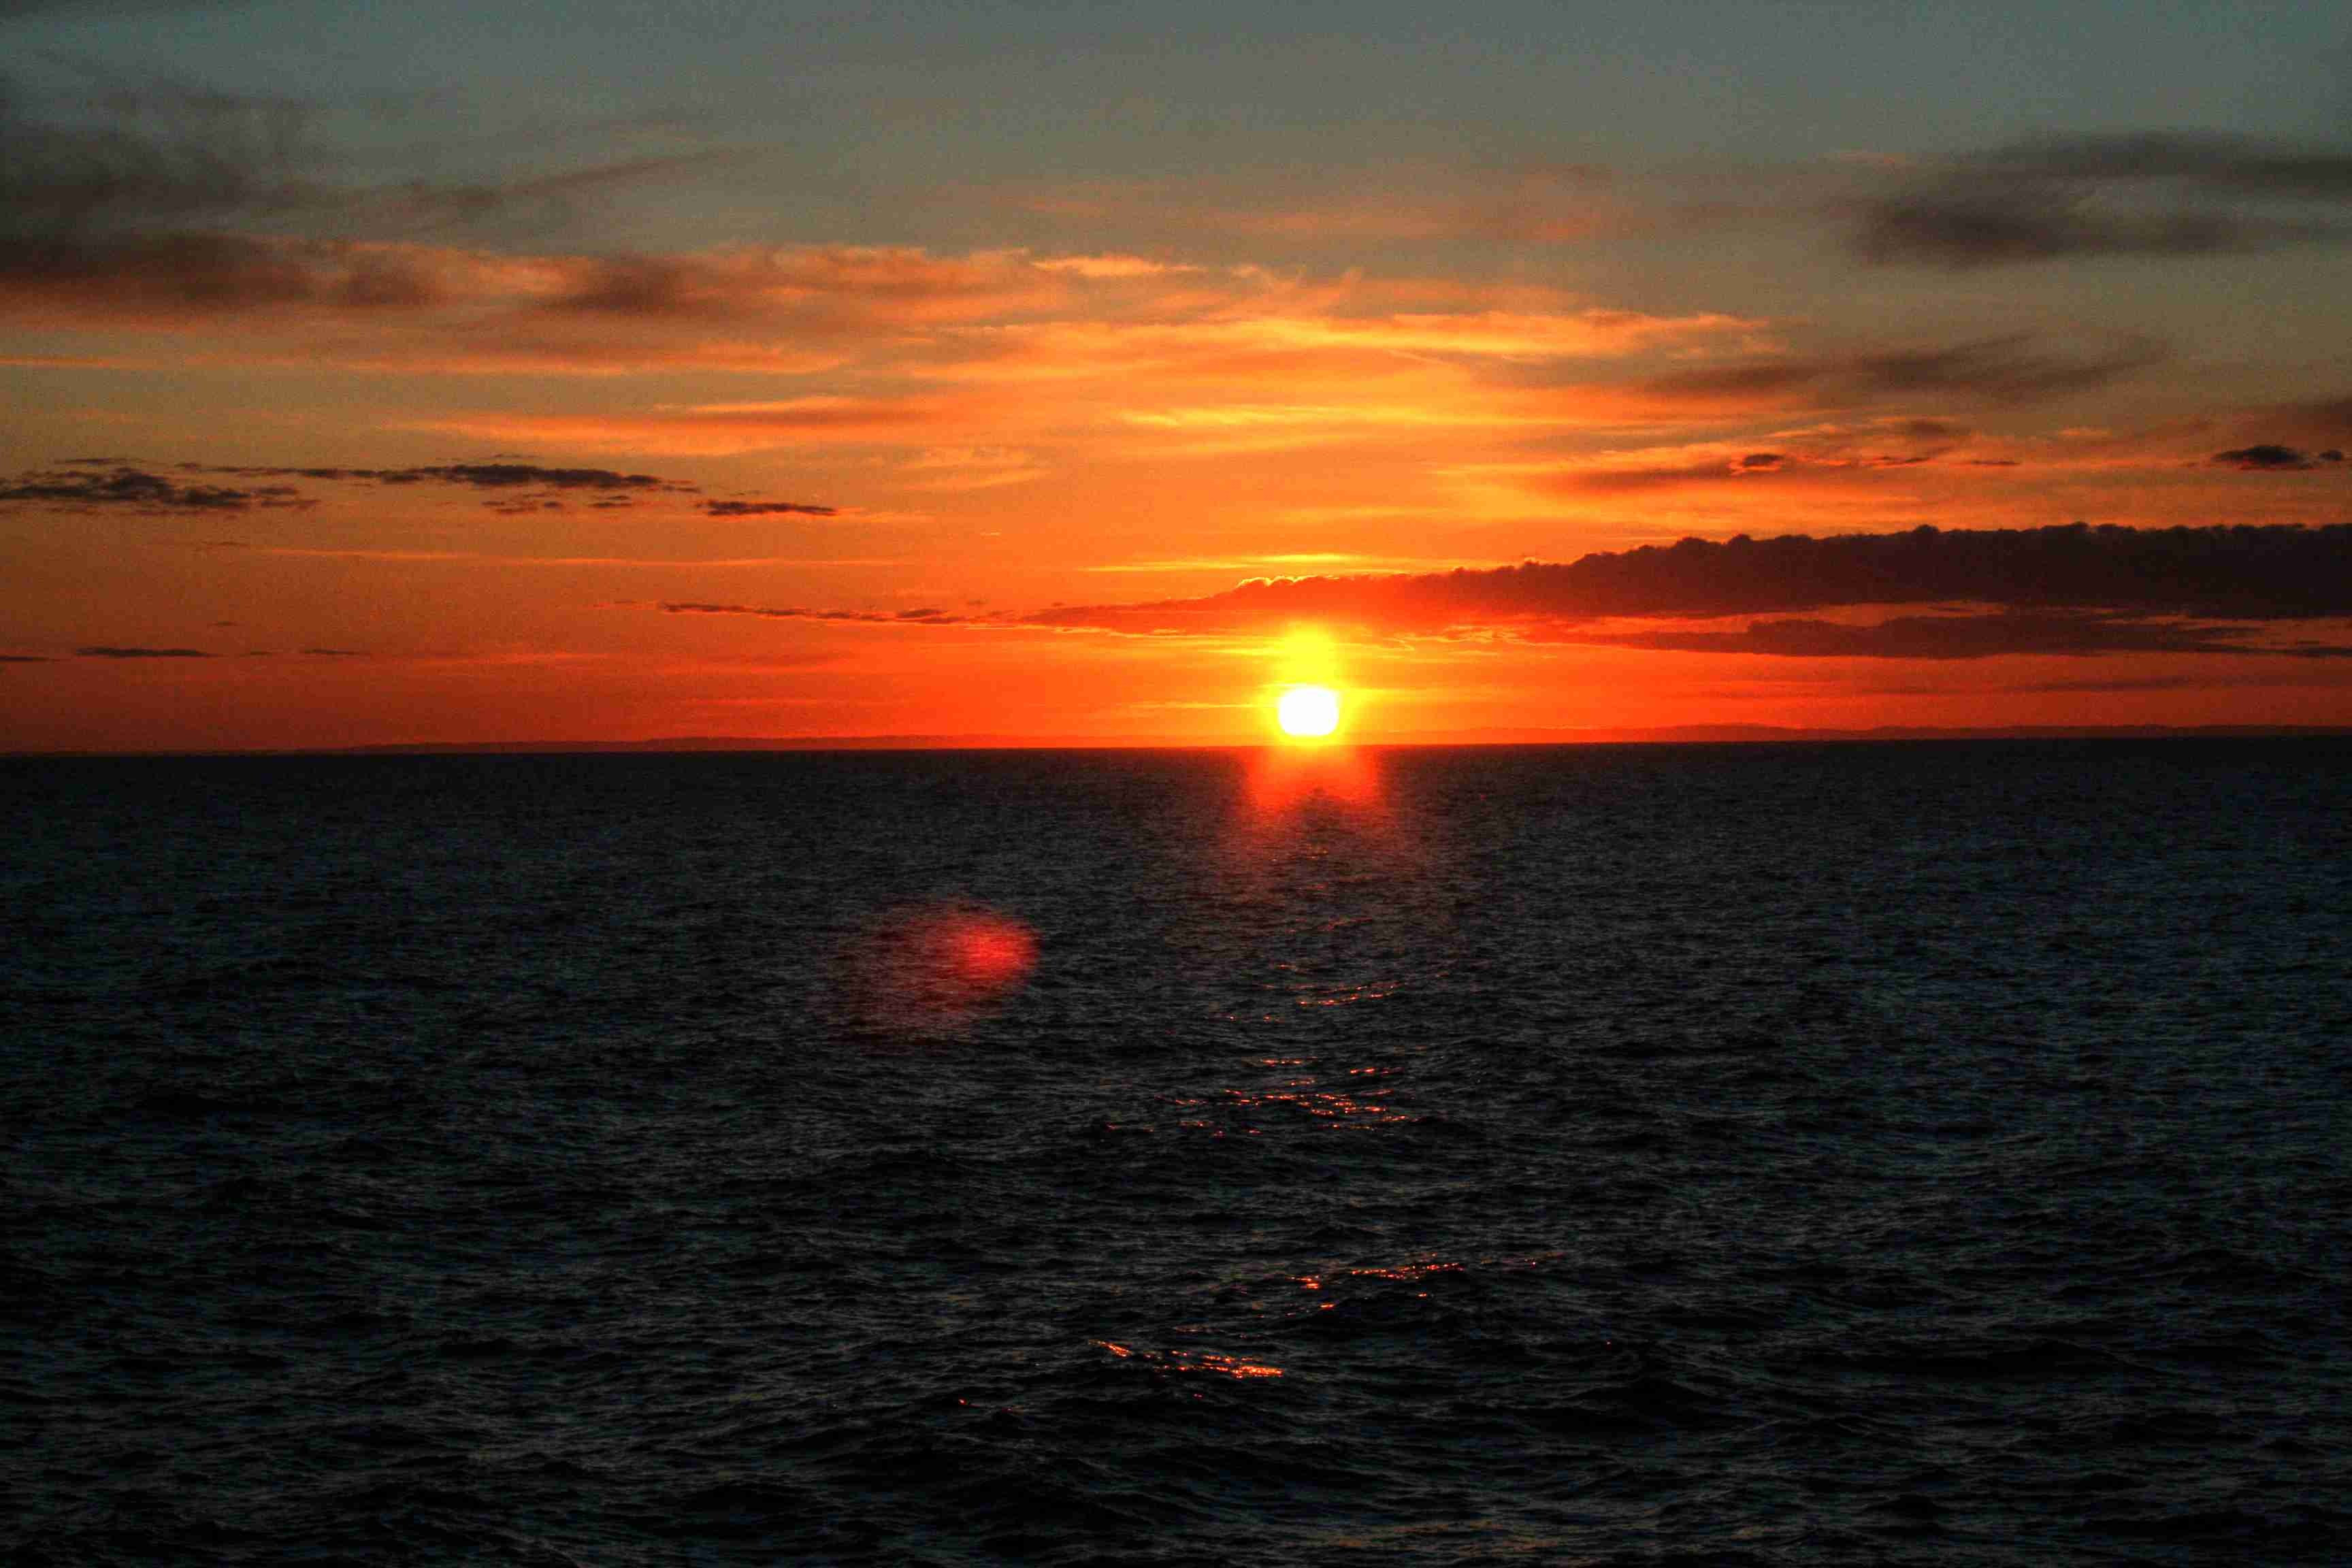
sea, coast, ocean, horizon, sky, sun, sunrise, sunset, dawn, dusk, evening, afterglow, evening sky, setting sun, wind wave, red sky at morning